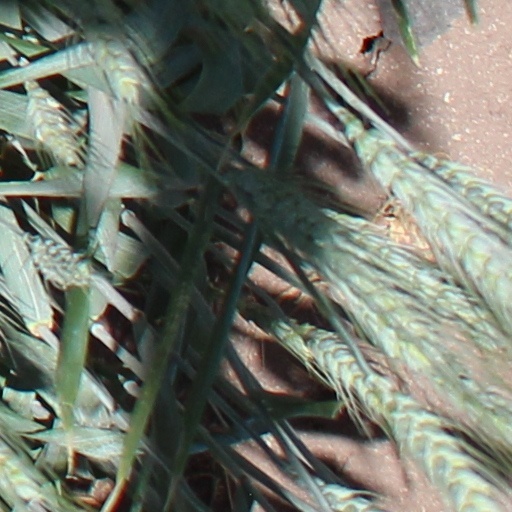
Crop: wheat